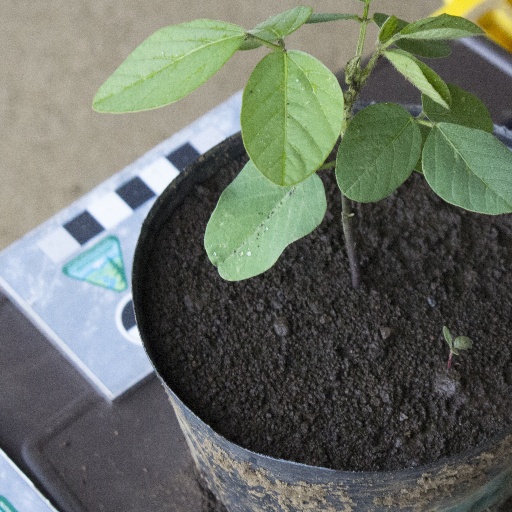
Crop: soybean